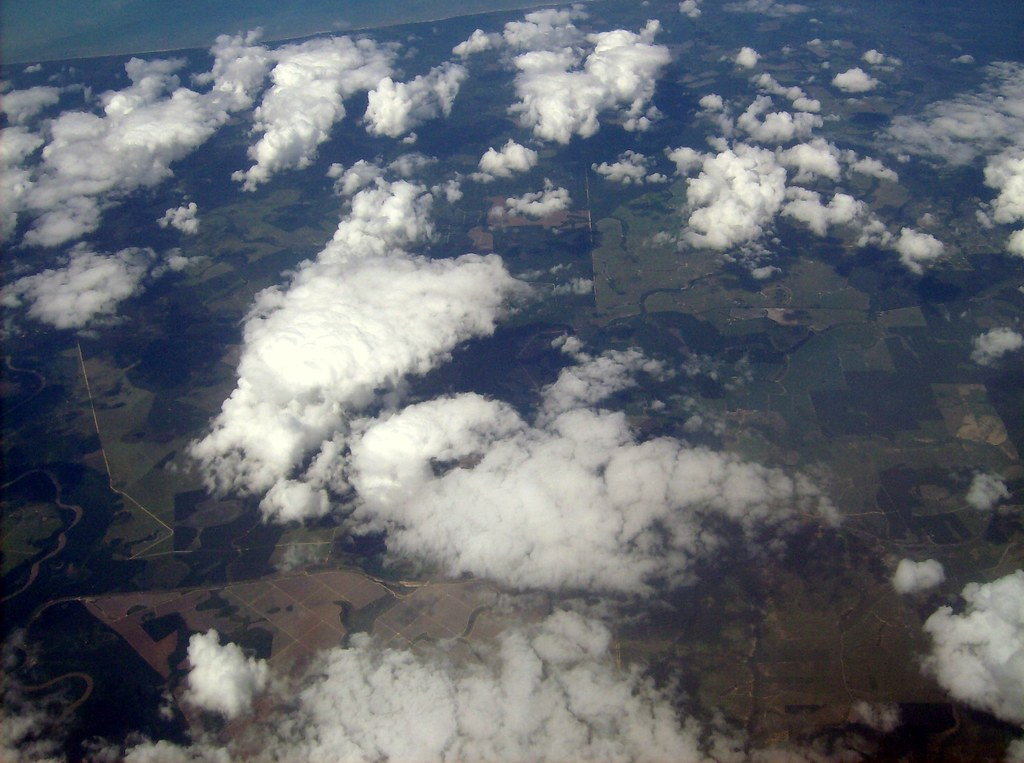
Fire: no
Smoke: no